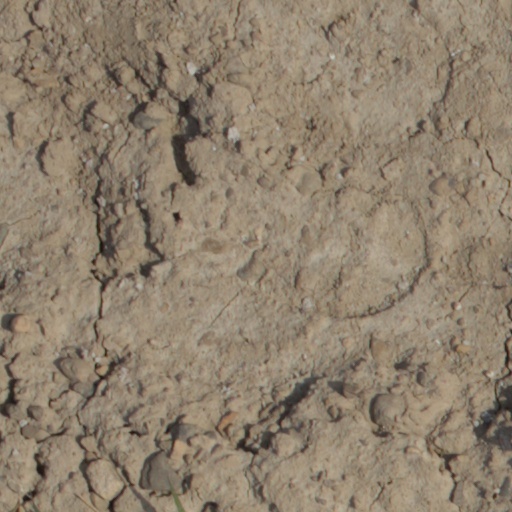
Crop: wheat